Palatka South Historic District

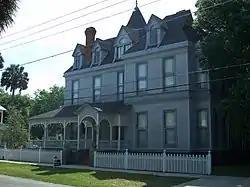
House in the district

The Palatka South Historic District is a U.S. historic district (designated as such on November 17, 1983) located in Palatka, Florida.